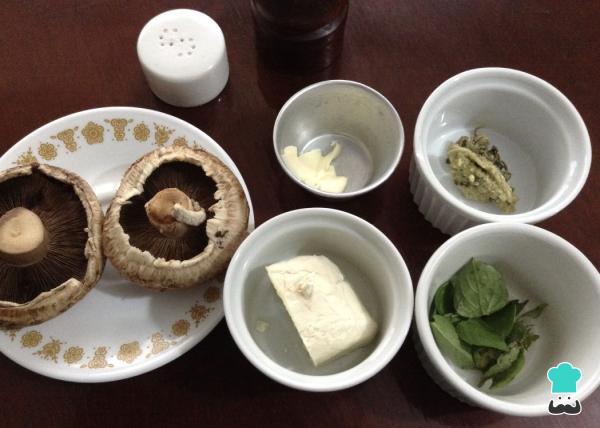
Para comenzar a realizar nuestra receta de champiñones rellenos. primero debes alistar los ingredientes.